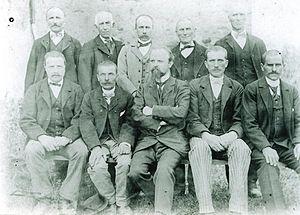
Héliodore Jospin assis au cntre bras croisés
Héliodore Jospin est un pasteur français.